Kelly Clarkson

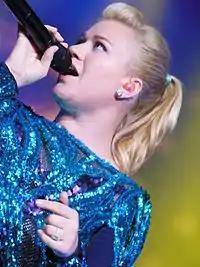
Clarkson performing at the 12th Annual Honda Civic Tour in August 2013

"My December" debuted at number two on the "Billboard" 200 chart and was certified platinum by the RIAA. The album went on to sell over 2.5 million copies worldwide. It featured only one major hit single, "Never Again", which debuted and peaked at number eight on the "Billboard" Hot 100—her highest debut on the chart ever. On July 7, 2007, Clarkson performed on the American leg of Live Earth concert. Clarkson partnered with NASCAR during their 2007 season, appearing in televised advertisements, performed at pre-race concerts, promoted NASCAR Day, and appeared at the Champions' Banquet in December.